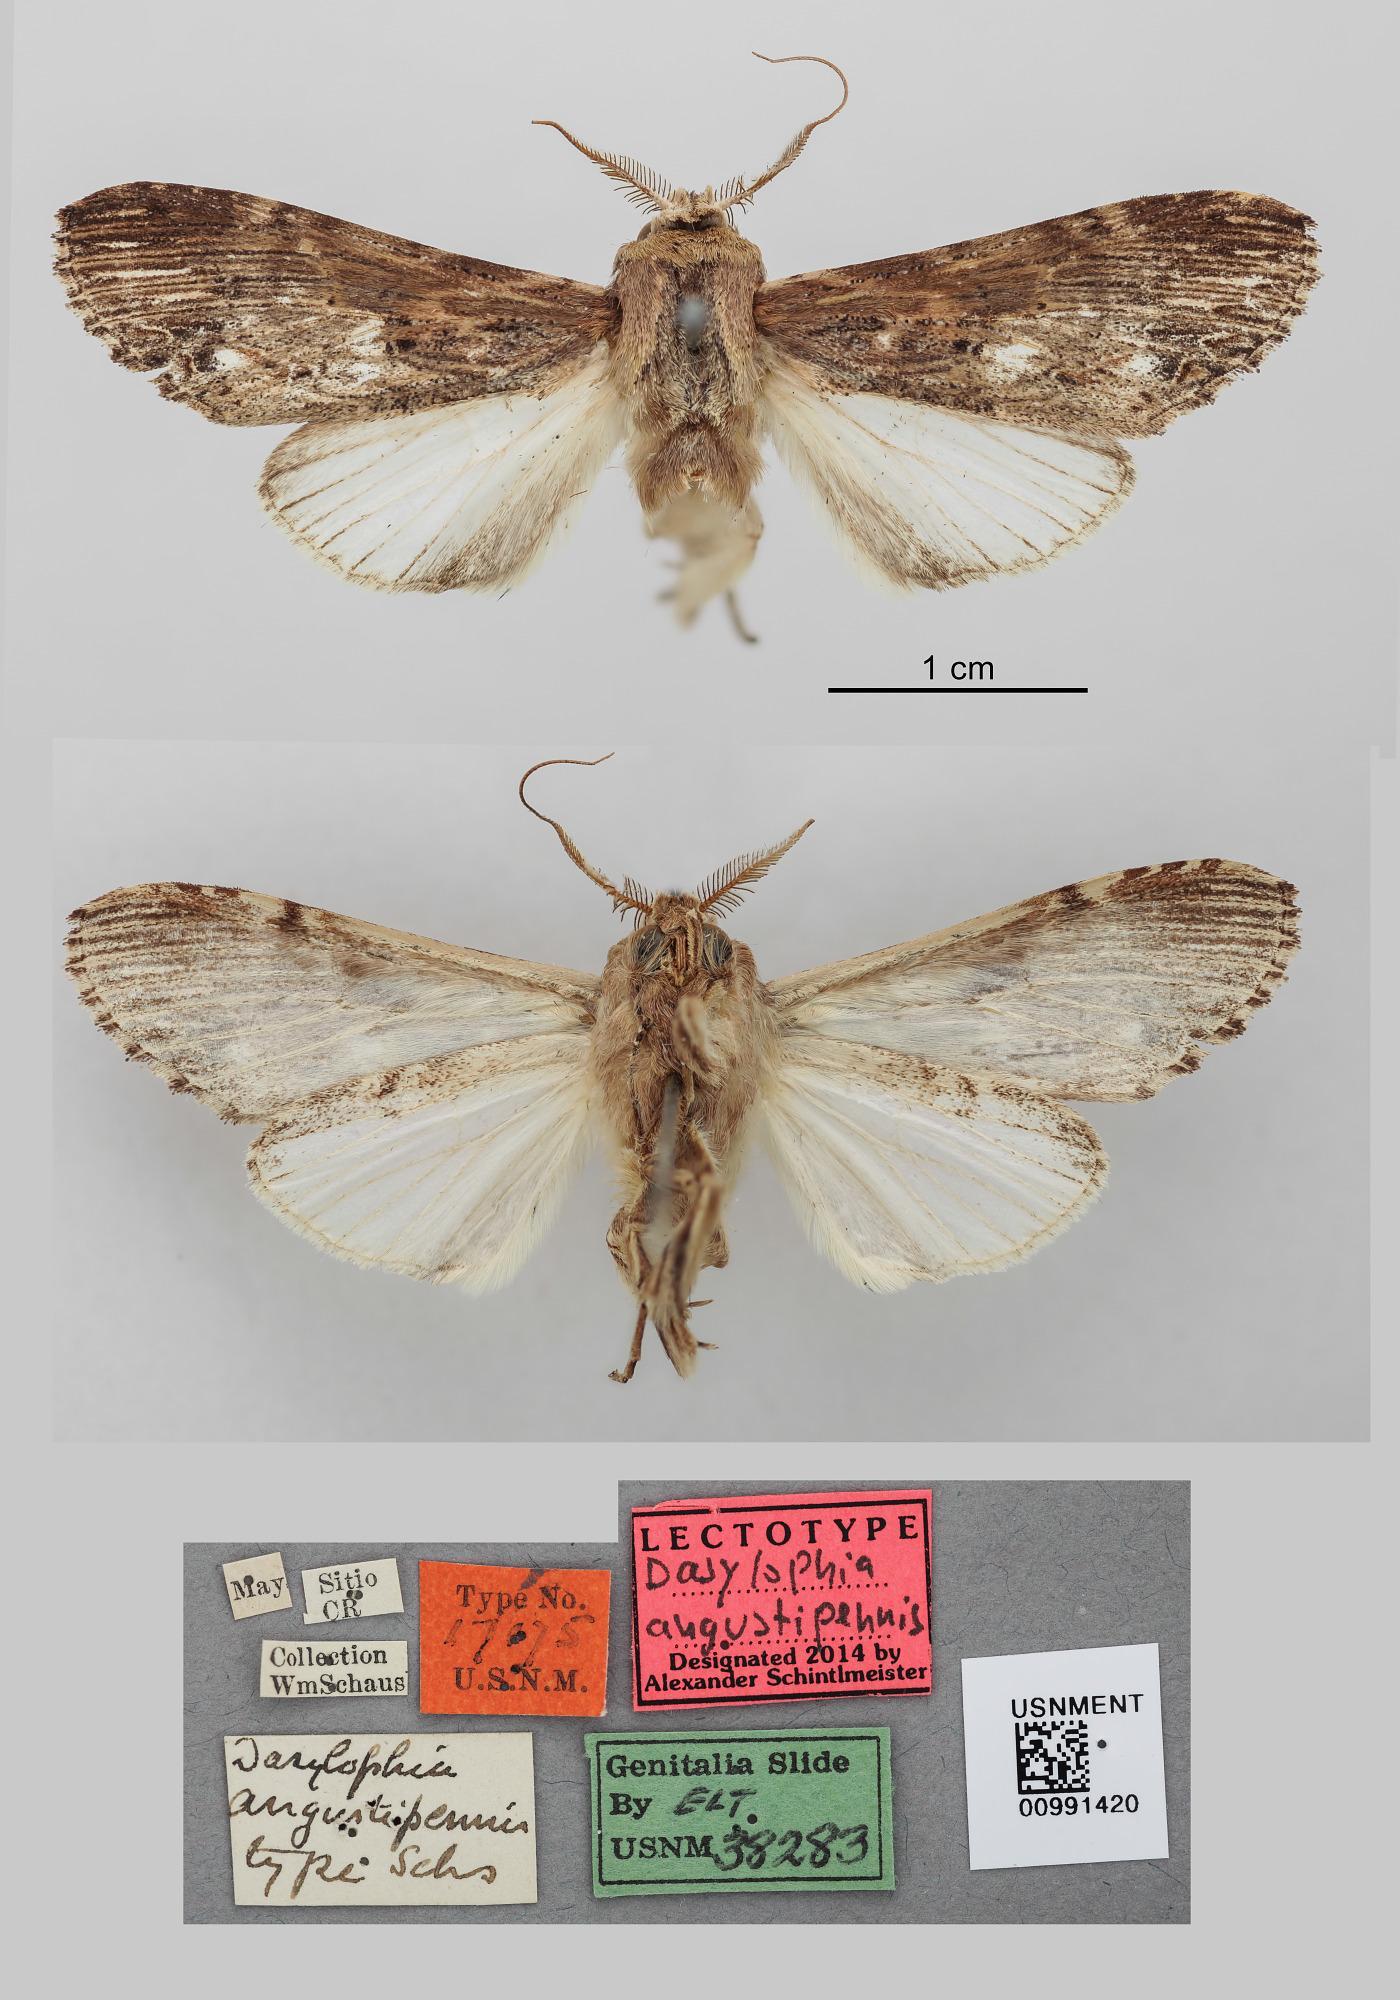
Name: Dasylophia angustipennis
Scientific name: Dasylophia angustipennis Schaus, 1911
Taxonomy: Animalia, Arthropoda, Insecta, Lepidoptera, Notodontidae
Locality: El Sitio, Guanacaste, Costa Rica